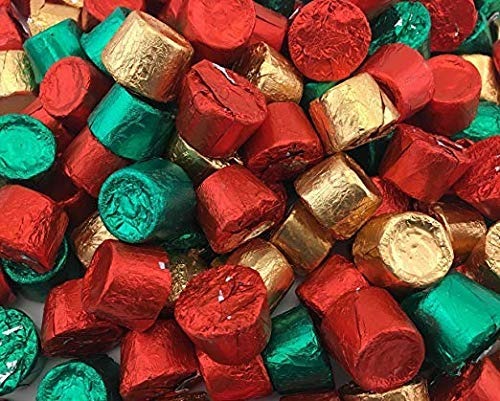
Item Name: Rolo Holiday Chewy Caramels in Milk Chocolate, 2 pounds
Value: 32.0
Unit: Ounce

Price: 18.98